Economy of Spokane, Washington

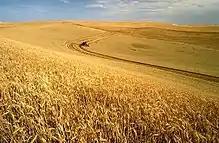
Wheat farming on the Palouse, Idaho

Spokane and its metropolitan area is the headquarters to some notable companies, such as Fortune 1000 company PotlatchDeltic, which operates as a real estate investment trust (REIT) and owns and manages timberlands located in Arkansas, Idaho, Minnesota, and Oregon. Potlatch spin off company, Clearwater Paper is a pulp and paper product manufacturer. Also, computer equipment manufacturer Key Tronic, micro-car maker, Commuter Cars, gold mining company Gold Reserve, newspaper publisher Cowles Publishing Company, local investor-owned utility, Avista Utilities, steel manufacturer SCAFCO wholesale hardware distributor, Jensen Distribution Services, and marine equipment manufacturer, EZ Loader Boat Trailers, supermarkets Rosauers Supermarkets, Yoke's Fresh Market, and supermarket food distributor, URM Stores have their head offices in Spokane. Avista Corporation, the holding company of Avista Utilities, is the only company in Spokane that has been listed in the Fortune 500, ranked 299 on the list in 2002.